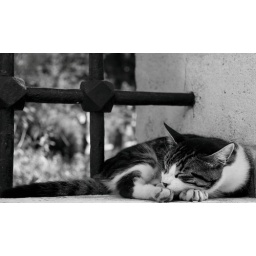
I found this greyish car deep in sleep in one of the window of the Suleymaniye camii. eosprojects39 - Black &amp;amp; White